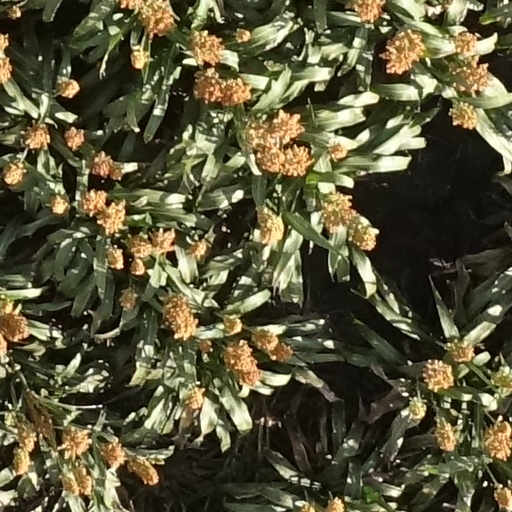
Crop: sorghum